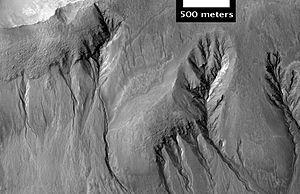
La géologie de Mars, parfois appelée aréologie, recouvre l'étude scientifique de Mars, de ses propriétés physiques, de ses reliefs, de sa composition, de son histoire et de tous les phénomènes qui l'ont affectée ou l'affectent encore.